Westminster Dragoons

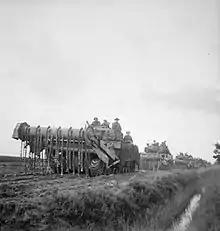
Sherman Crab flail tanks of the Westminster Dragoons carrying infantry of the 2nd Battalion, Argyll and Sutherland Highlanders during the advance east of Beringe, 22 November 1944

For example, during Operation Constellation to capture Overloon and Venray, the Crabs of A and C Sqns deployed with the AVREs 617 Assault Sqn, RE, to support 3rd British Division and 6th Guards Tank Brigade. At noon on 12 October 4th (Tank) Bn Coldstream Guards advanced to Overloon, where it encountered a minefield and A Sqn was ordered up to flail a path. One Crab (Lt Sutton) was disabled by a mine, and Sjt Harmston flailed a diversion round the wreck; other Crabs flailed two other lanes, and the Guards' Churchills advanced to take the town. Next day the Crabs continued flailing in front of the Coldstreamers, without finding any mines, but Lt Hall's tank engaged an enemy Panther tank. On 14 October the Crabs flailed a path where RE mine-lifting parties had previously come under fire, but the advance was halted by a Tiger I that 'brewed up' seven Coldstream Churchills before starting on Lt Cooper's partly Hull-down Crab, which was subjected to a hail of fire. Inexplicably, the Tiger withdrew before destroying the Crab. 15 October was spent on maintenance, then on 16 October the squadron advanced again, in pouring rain, mud and a flooded brook (the Molen Beek). Although four crossings were attempted on 3rd Division's front, only Lance-Sjt Carter was successful, his Crab covered by smoke fired by the rest of his troop. The Churchills followed over what for the next 24 hours was the only crossing. On 17 October the Crabs were at work again, losing two to mines, and rapidly wearing out their flail chains when repeatedly requested to flail along roads. (6th Guards Tank Bde noted that the concentrations of minefields in Operation Constellation were the heaviest they had yet encountered, including a new mine powerful enough to disable their heavy Churchill tanks.) By 18 October the squadron was down to five serviceable tanks, but Cooper and Carter pushed on into Venray, flailing the town's main street and piles of rubble ahead of the Guards' Churchills.